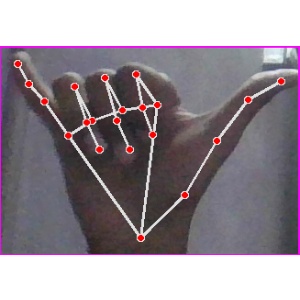
अक्षर: य